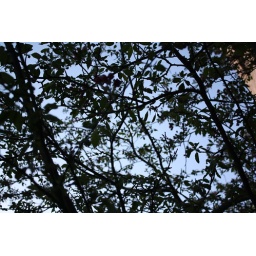
in the sky of tree